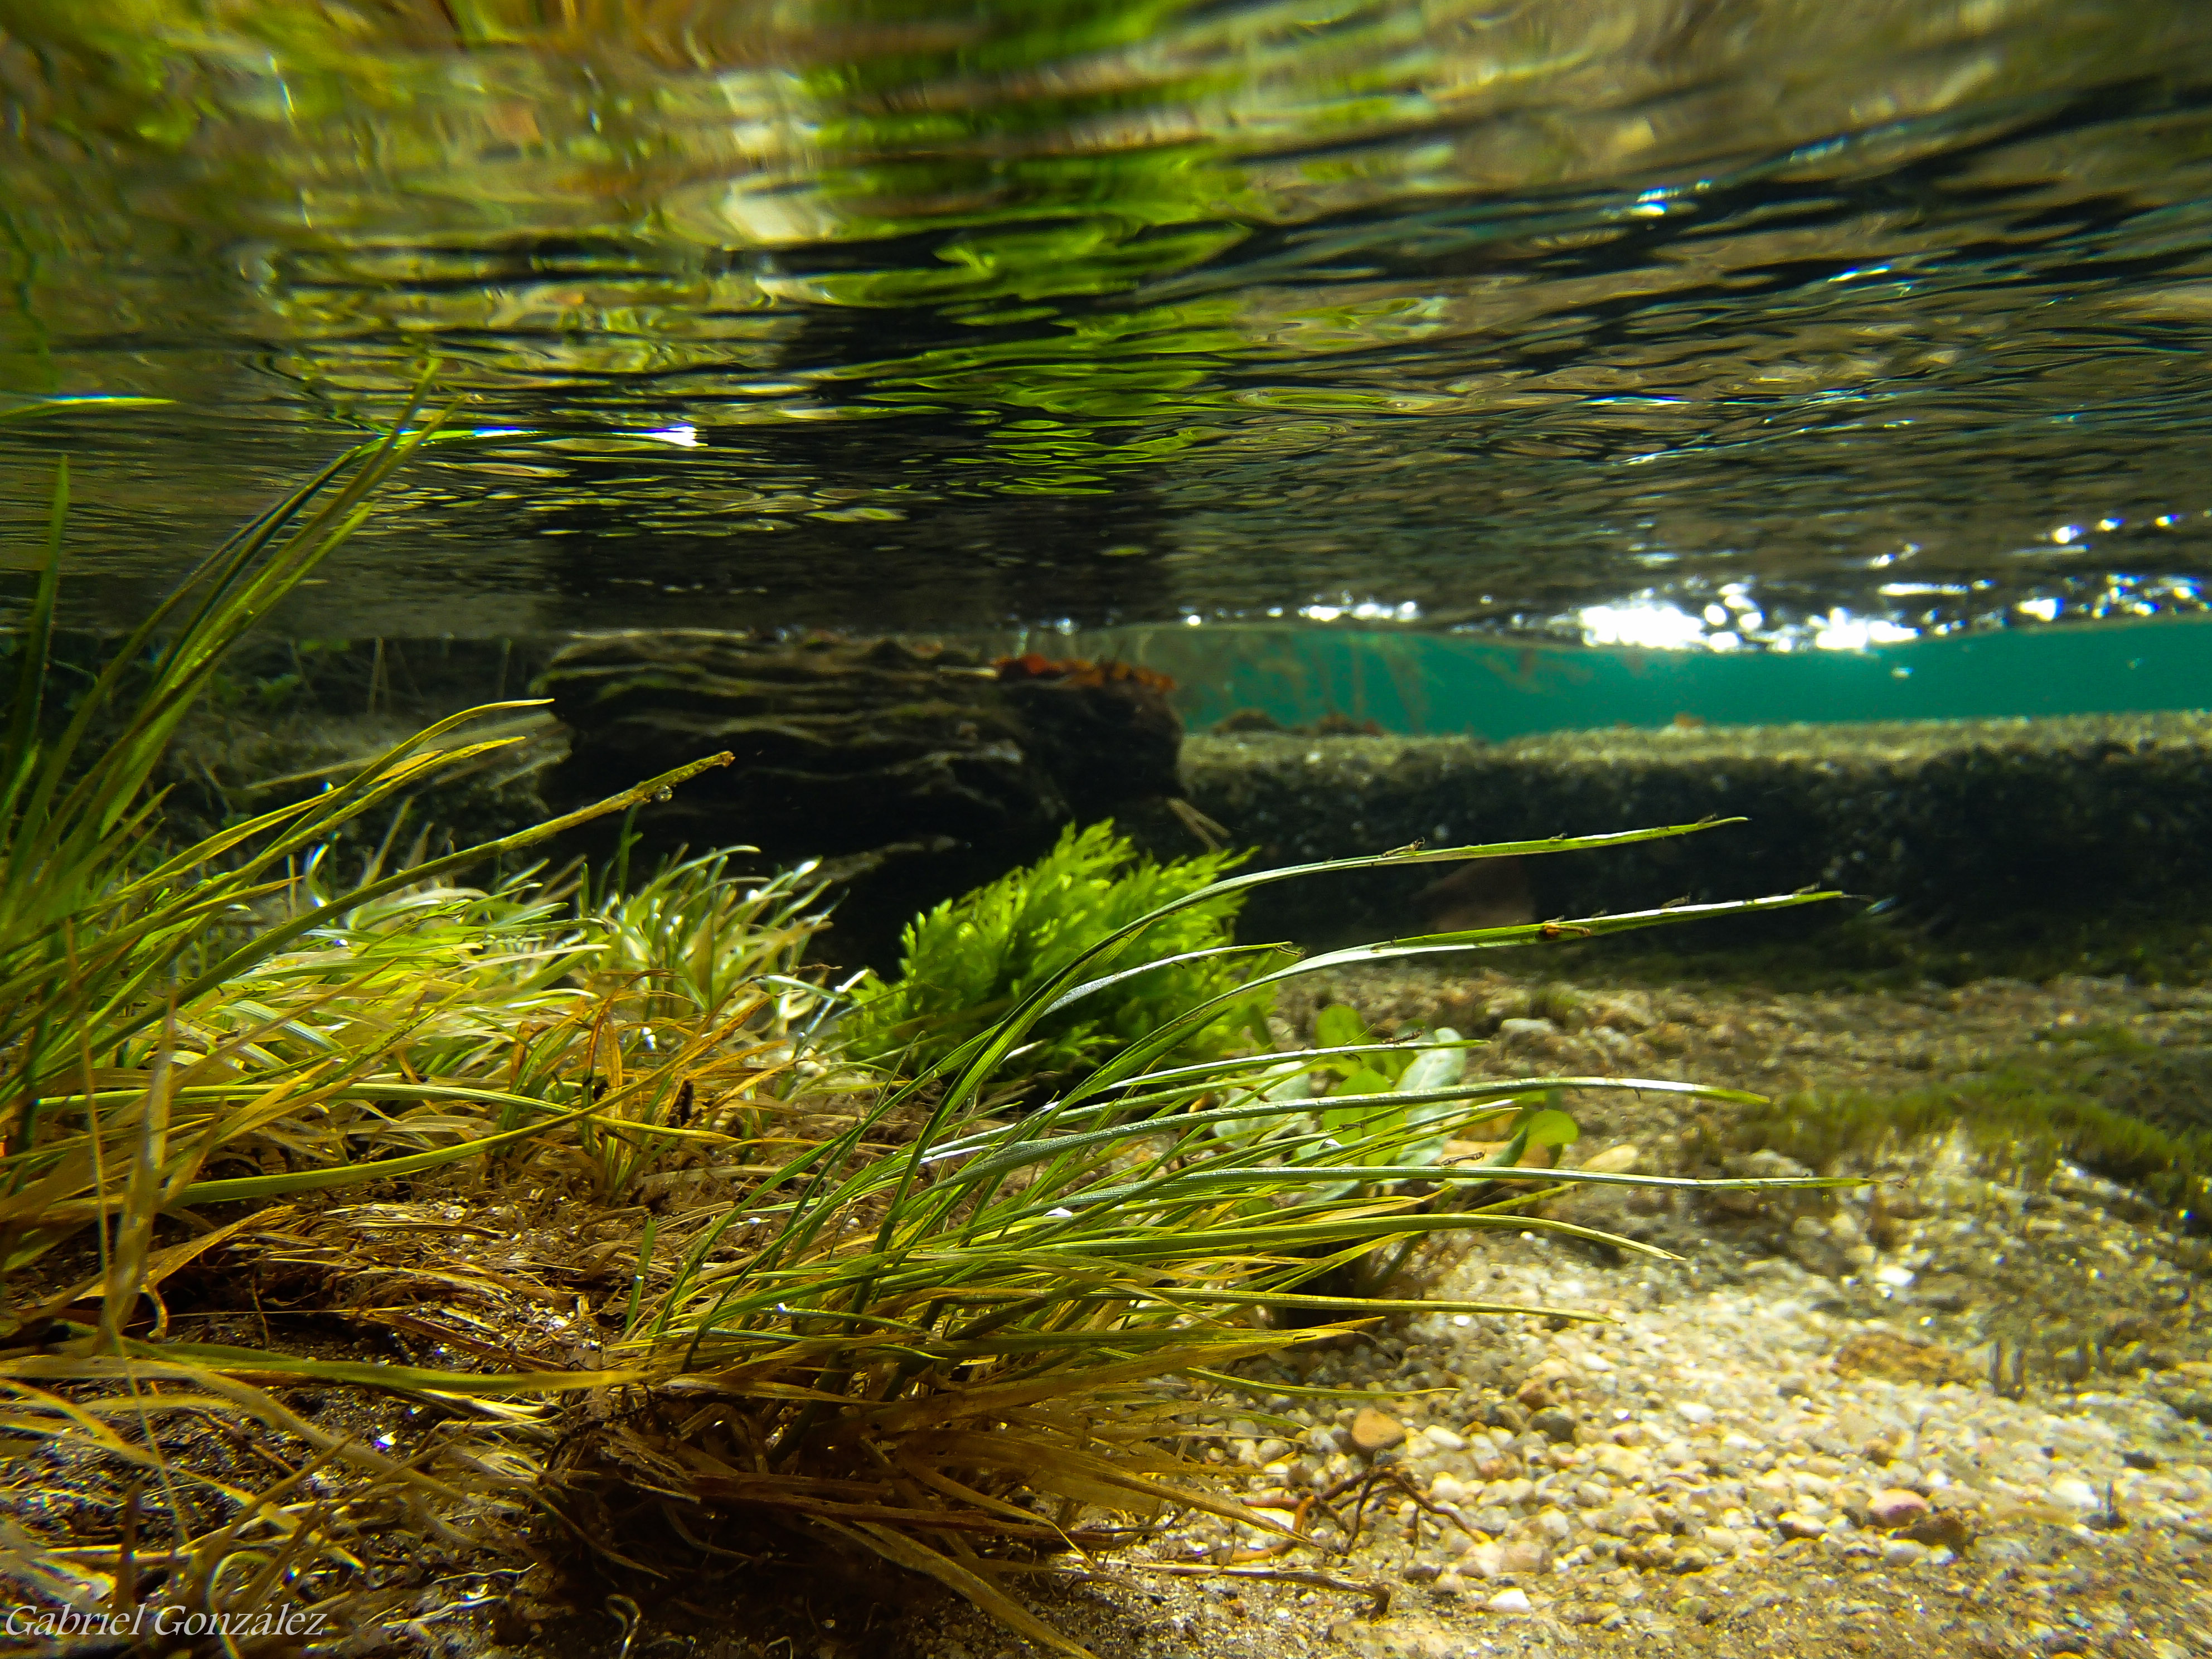
tree, water, nature, grass, plant, sunlight, leaf, flower, pond, wildlife, underwater, stream, green, reflection, autumn, botany, fauna, algae, wetland, habitat, ggl1, gaby1, varios, some, bajoelagua, olympustouchtg620, rioverdugo, natural environment, grass family